Moisés Salinas

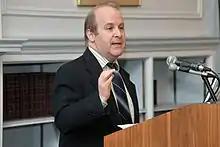
Moisés Salinas Fleitman

Moisés Salinas Fleitman is a Mexican scholar of developmental and social psychology, a multi-cultural educator, a Zionist political activist, and the former Chief diversity officer at Central Connecticut State University and Rector (academia) at ORT University Mexico.